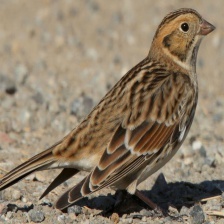
Species: SMITHS LONGSPUR
Scientific name: CALCARIUS PICTUS